Romania women's national football team

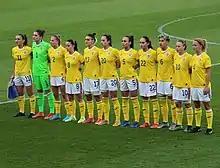
Romania women's national football team

The Romania women's national football team represents Romania in international women's football. Their most recent competition is qualification for the 2015 FIFA Women's World Cup. Despite not gaining as much success as the men's, the women's team has been improving greatly, and almost qualified for UEFA Women's Euro and FIFA Women's World Cup.